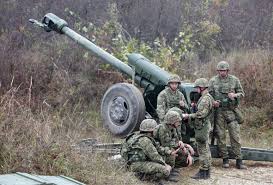
Label: D-30